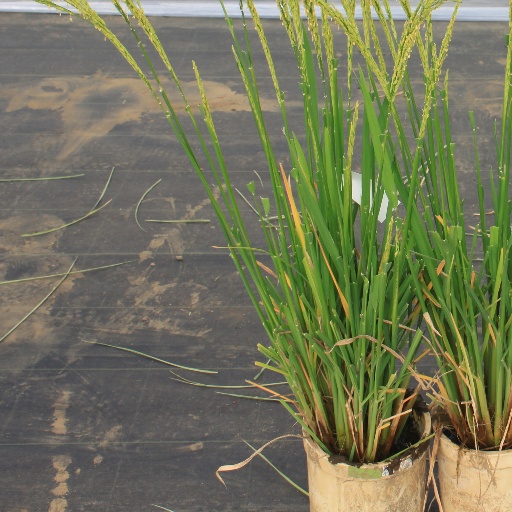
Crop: rice